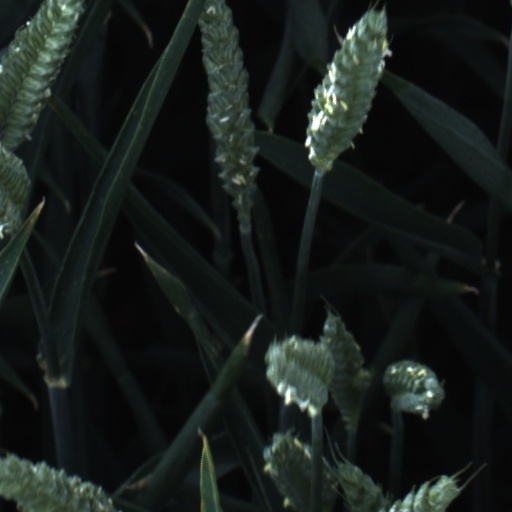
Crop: wheat